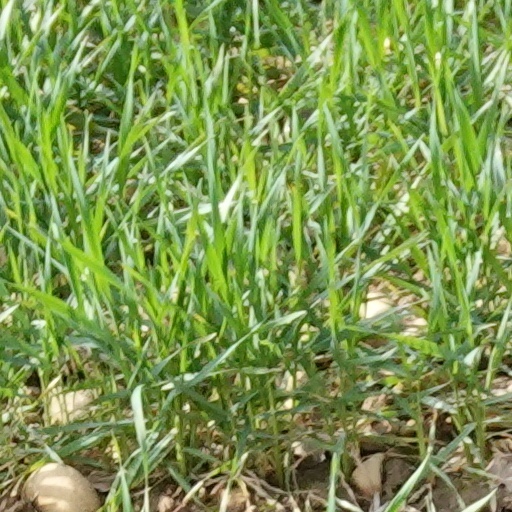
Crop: wheat